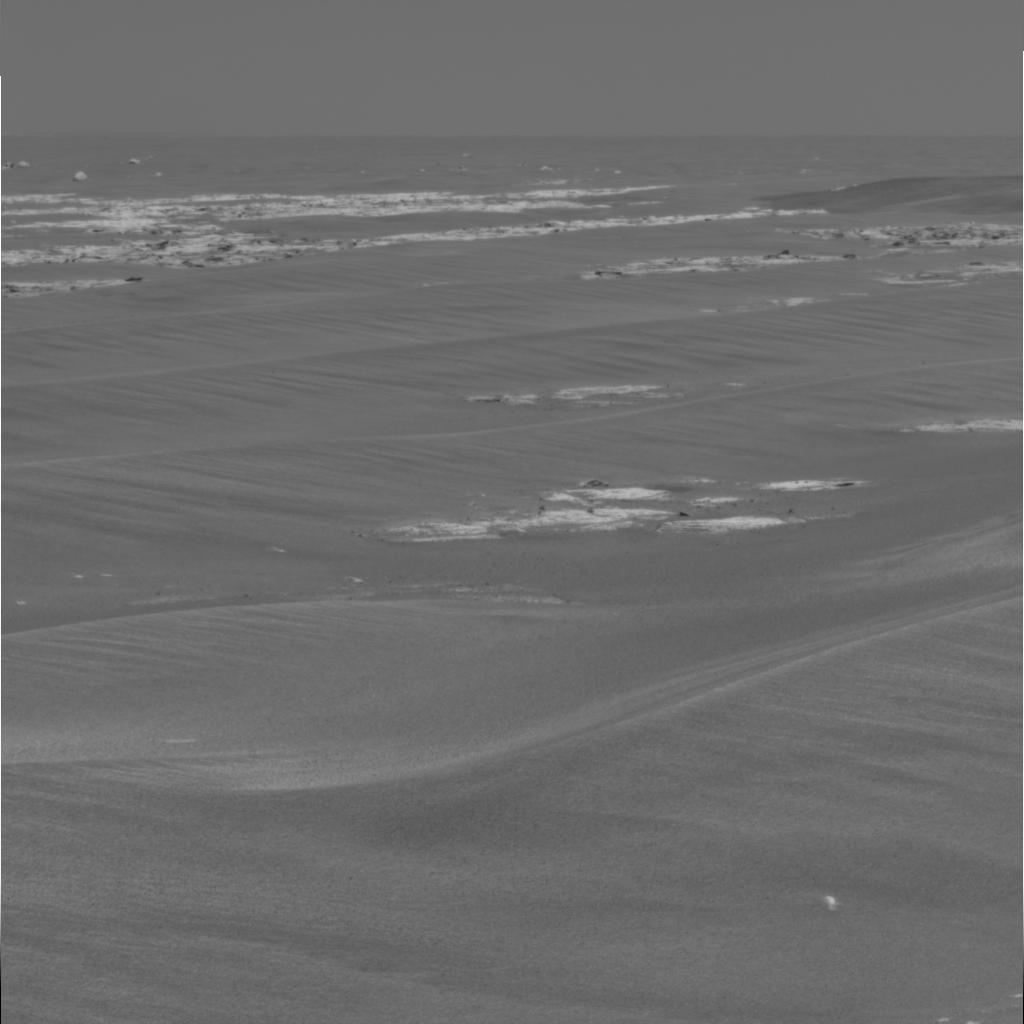
Surface features visible: Rock Outcrops, Rocks (Misc), Dunes/Ripples, Soil, Distant Vista, Sky